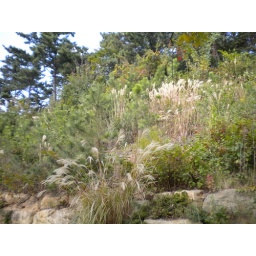
grasses that grow on the mountain (this was by the road leading up to the University)